The Buccaneers (2023 TV series)

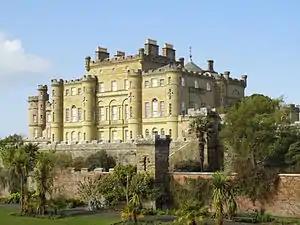
Culzean Castle

Stately homes used as filming locations included Culzean Castle (standing in for part of Tintagel Castle), Newhailes House